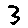
Label: 3